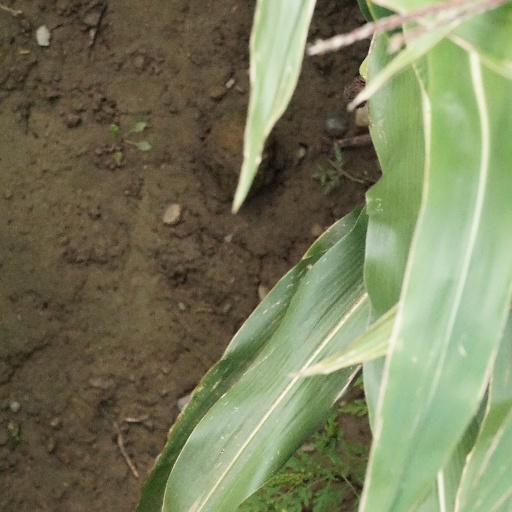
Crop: maize; corn